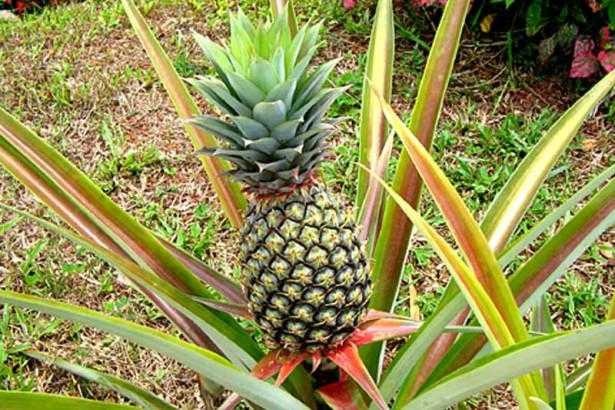
Label: Pineapple